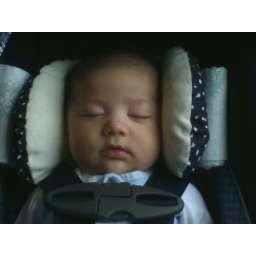
Snoozing in my warm car seat